Santiago Pérez de Manosalbas

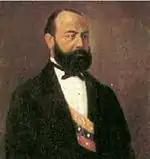
Oil painting of Santiago Pérez as President.

Pérez, being considered an educator rather than a politician, chose education as his highest priority. He strengthened training facilities for teachers, ordered the construction of various primary schools, and consolidated the National University of Colombia. As president he, and members of his staff assisted the graduation ceremonies of young professionals to show support from the government. He promoted the expansion of the national railways system, including the construction of the ""Ferrocarril del Norte"" and the acquisition of the ""Ferrocarril de Bolívar"".